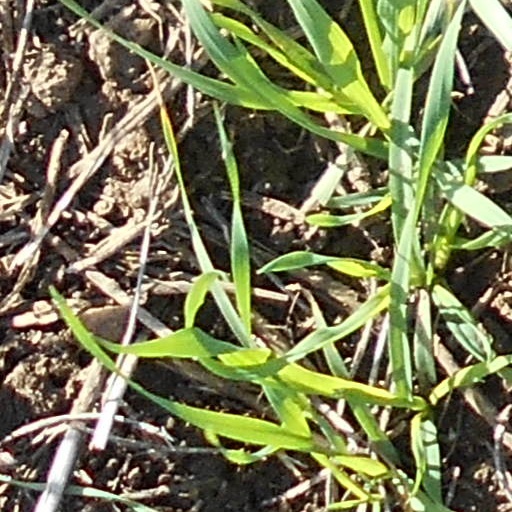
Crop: wheat